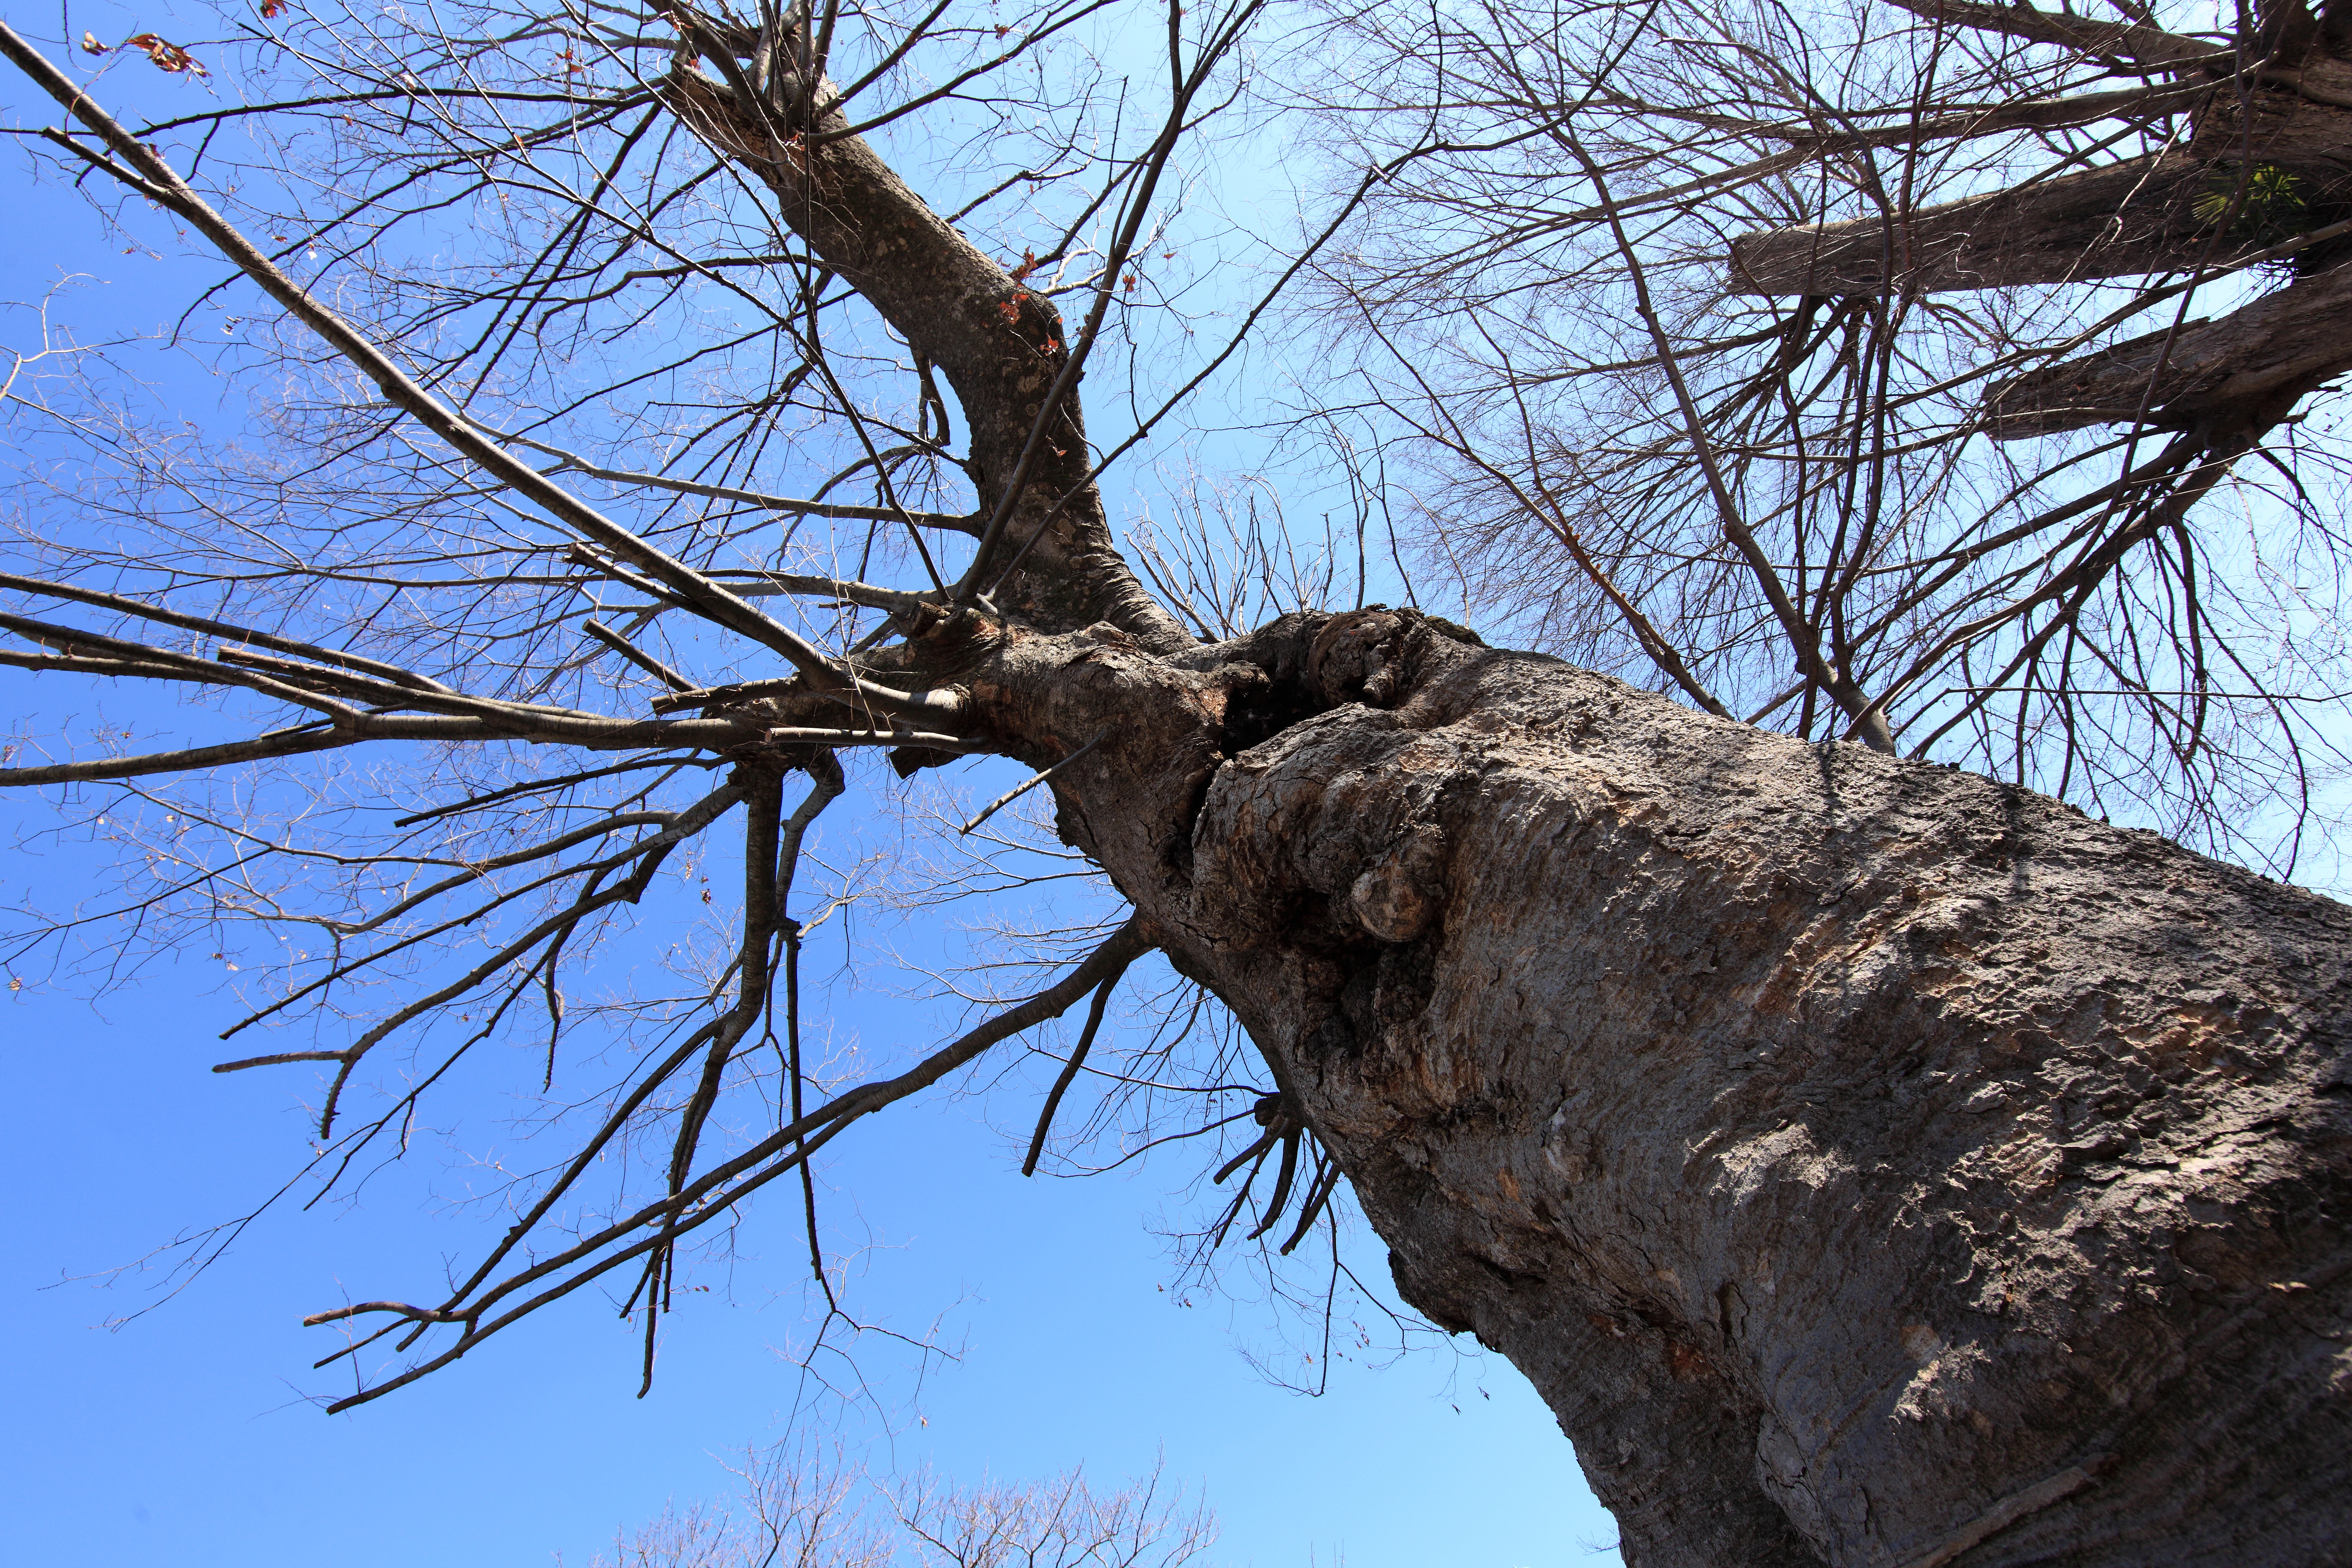
tree, nature, branch, winter, plant, leaf, flower, trunk, high, fauna, temple, 5d, hires, markii, hi, res, resolution, ibaraki, sakuragawa, zelkova, serrata, japanesezelkova, makabe, woody plant